Morris–Jumel Mansion

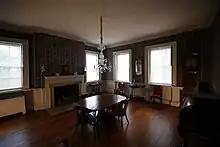
The dining room, which has several chairs arranged around a table

The "New York Daily News" cites the interior as covering approximately , while the New York City Department of City Planning cites the building's gross floor area as . Originally, the interior had a Georgian-style layout, old English-style main halls, and a relatively plain design that may be attributed to the rapid rate of construction. The layout is similar to that of other houses built before the American Revolution, with various Palladian halls. Including halls, there were originally 19 rooms. According to the New York City Landmarks Preservation Commission, the house has "some of the finest Georgian interiors in America". The earliest recorded account of the interior dates to an advertisement published in the "New York Daily Advertiser" in 1792. After Eliza Jumel died, the house was redecorated with contemporary 19th-century architectural details, and a kitchen was converted to a billiards room.